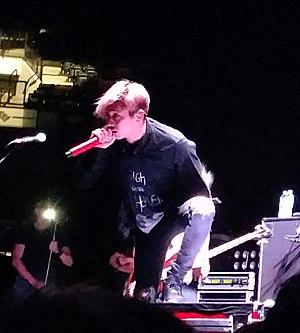
Takahiro Moriuchi dit Taka, né le 17 avril 1988 à Tokyo, est le chanteur du groupe de rock japonais One Ok Rock.